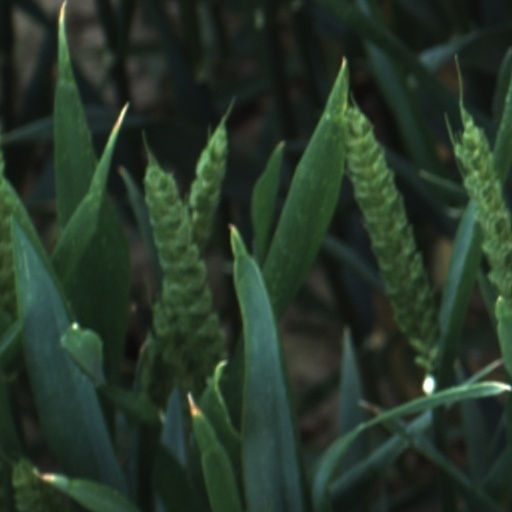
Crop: wheat